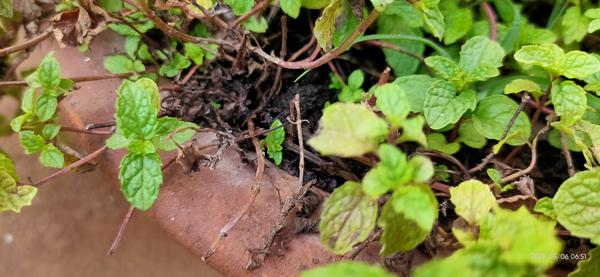
Plant: Mint